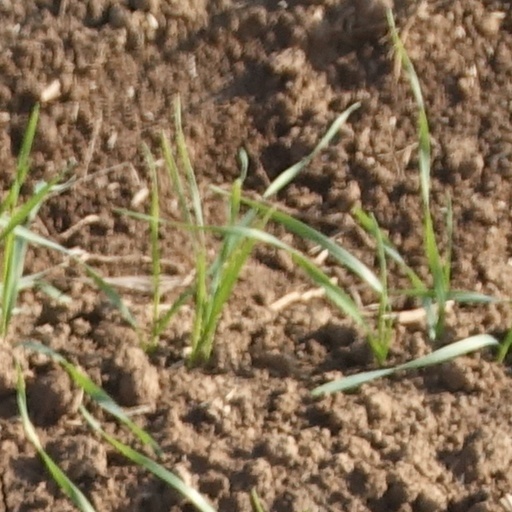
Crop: wheat